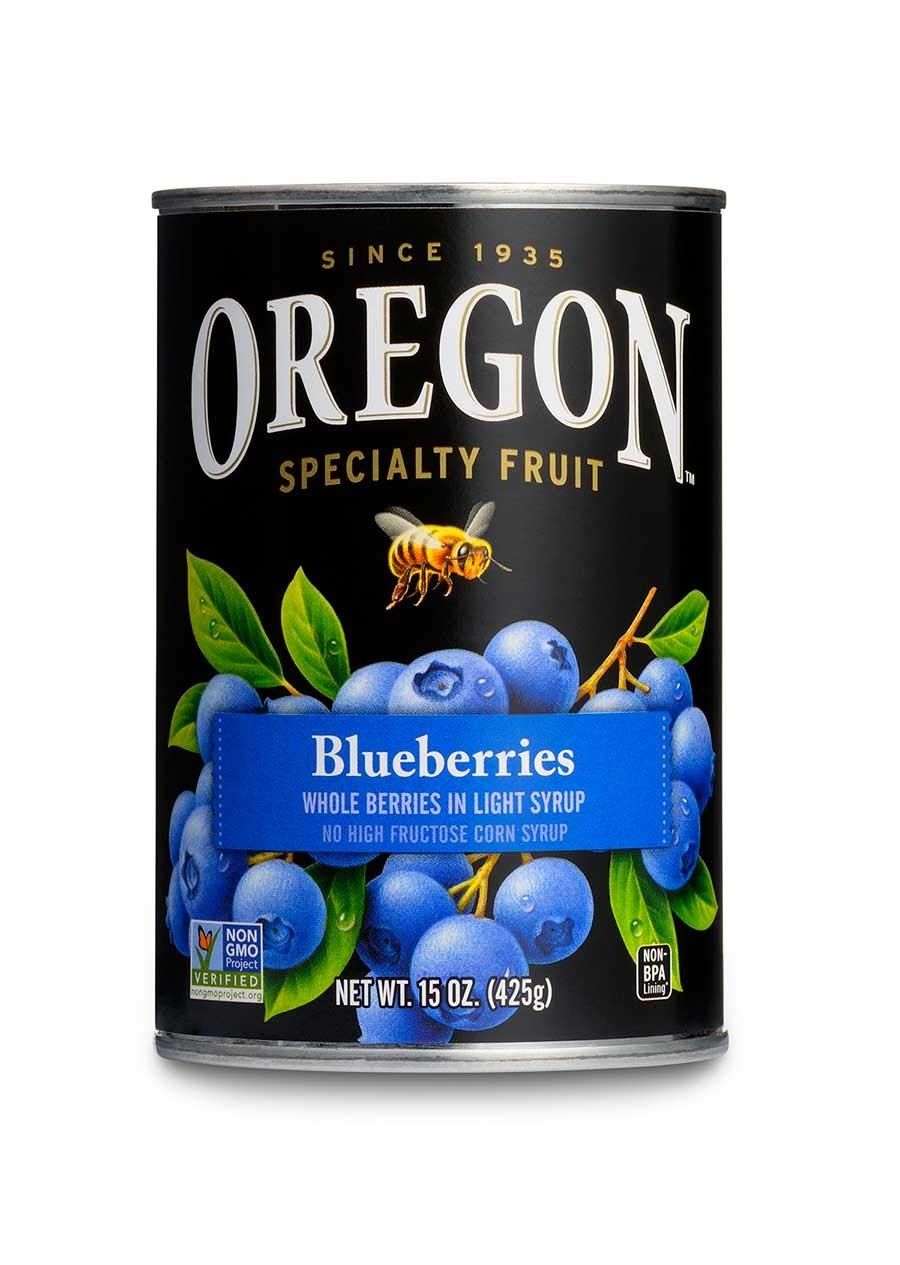
Item Name: Oregon Fruit Blueberries in Syrup, 15 Ounce - 8 per case
Bullet Point: Shelf Life: 730 Days
Value: 8.0
Unit: Ounce

Price: 54.69